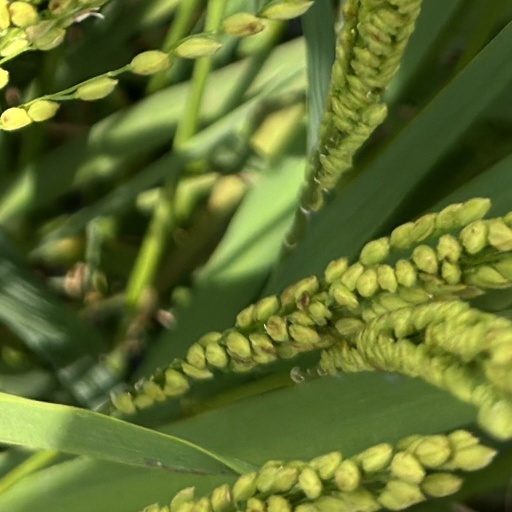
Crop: rice